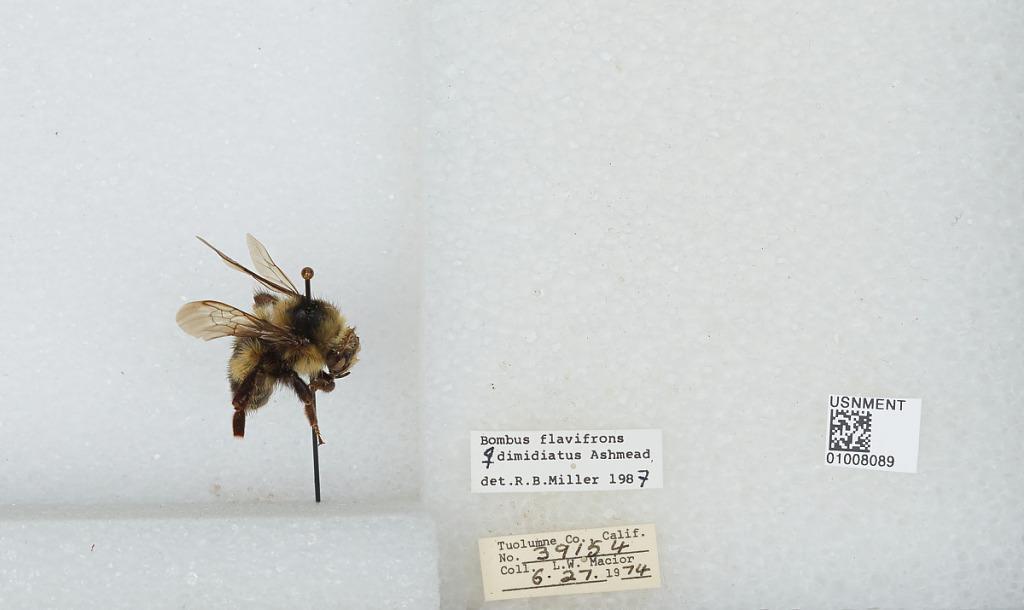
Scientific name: Bombus (Pyrobombus) flavifrons Cresson
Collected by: L. Macior
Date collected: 1974-6-27
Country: United States
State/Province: California
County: Tuolumne
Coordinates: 38.02, -119.94
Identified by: Miller, R. B.